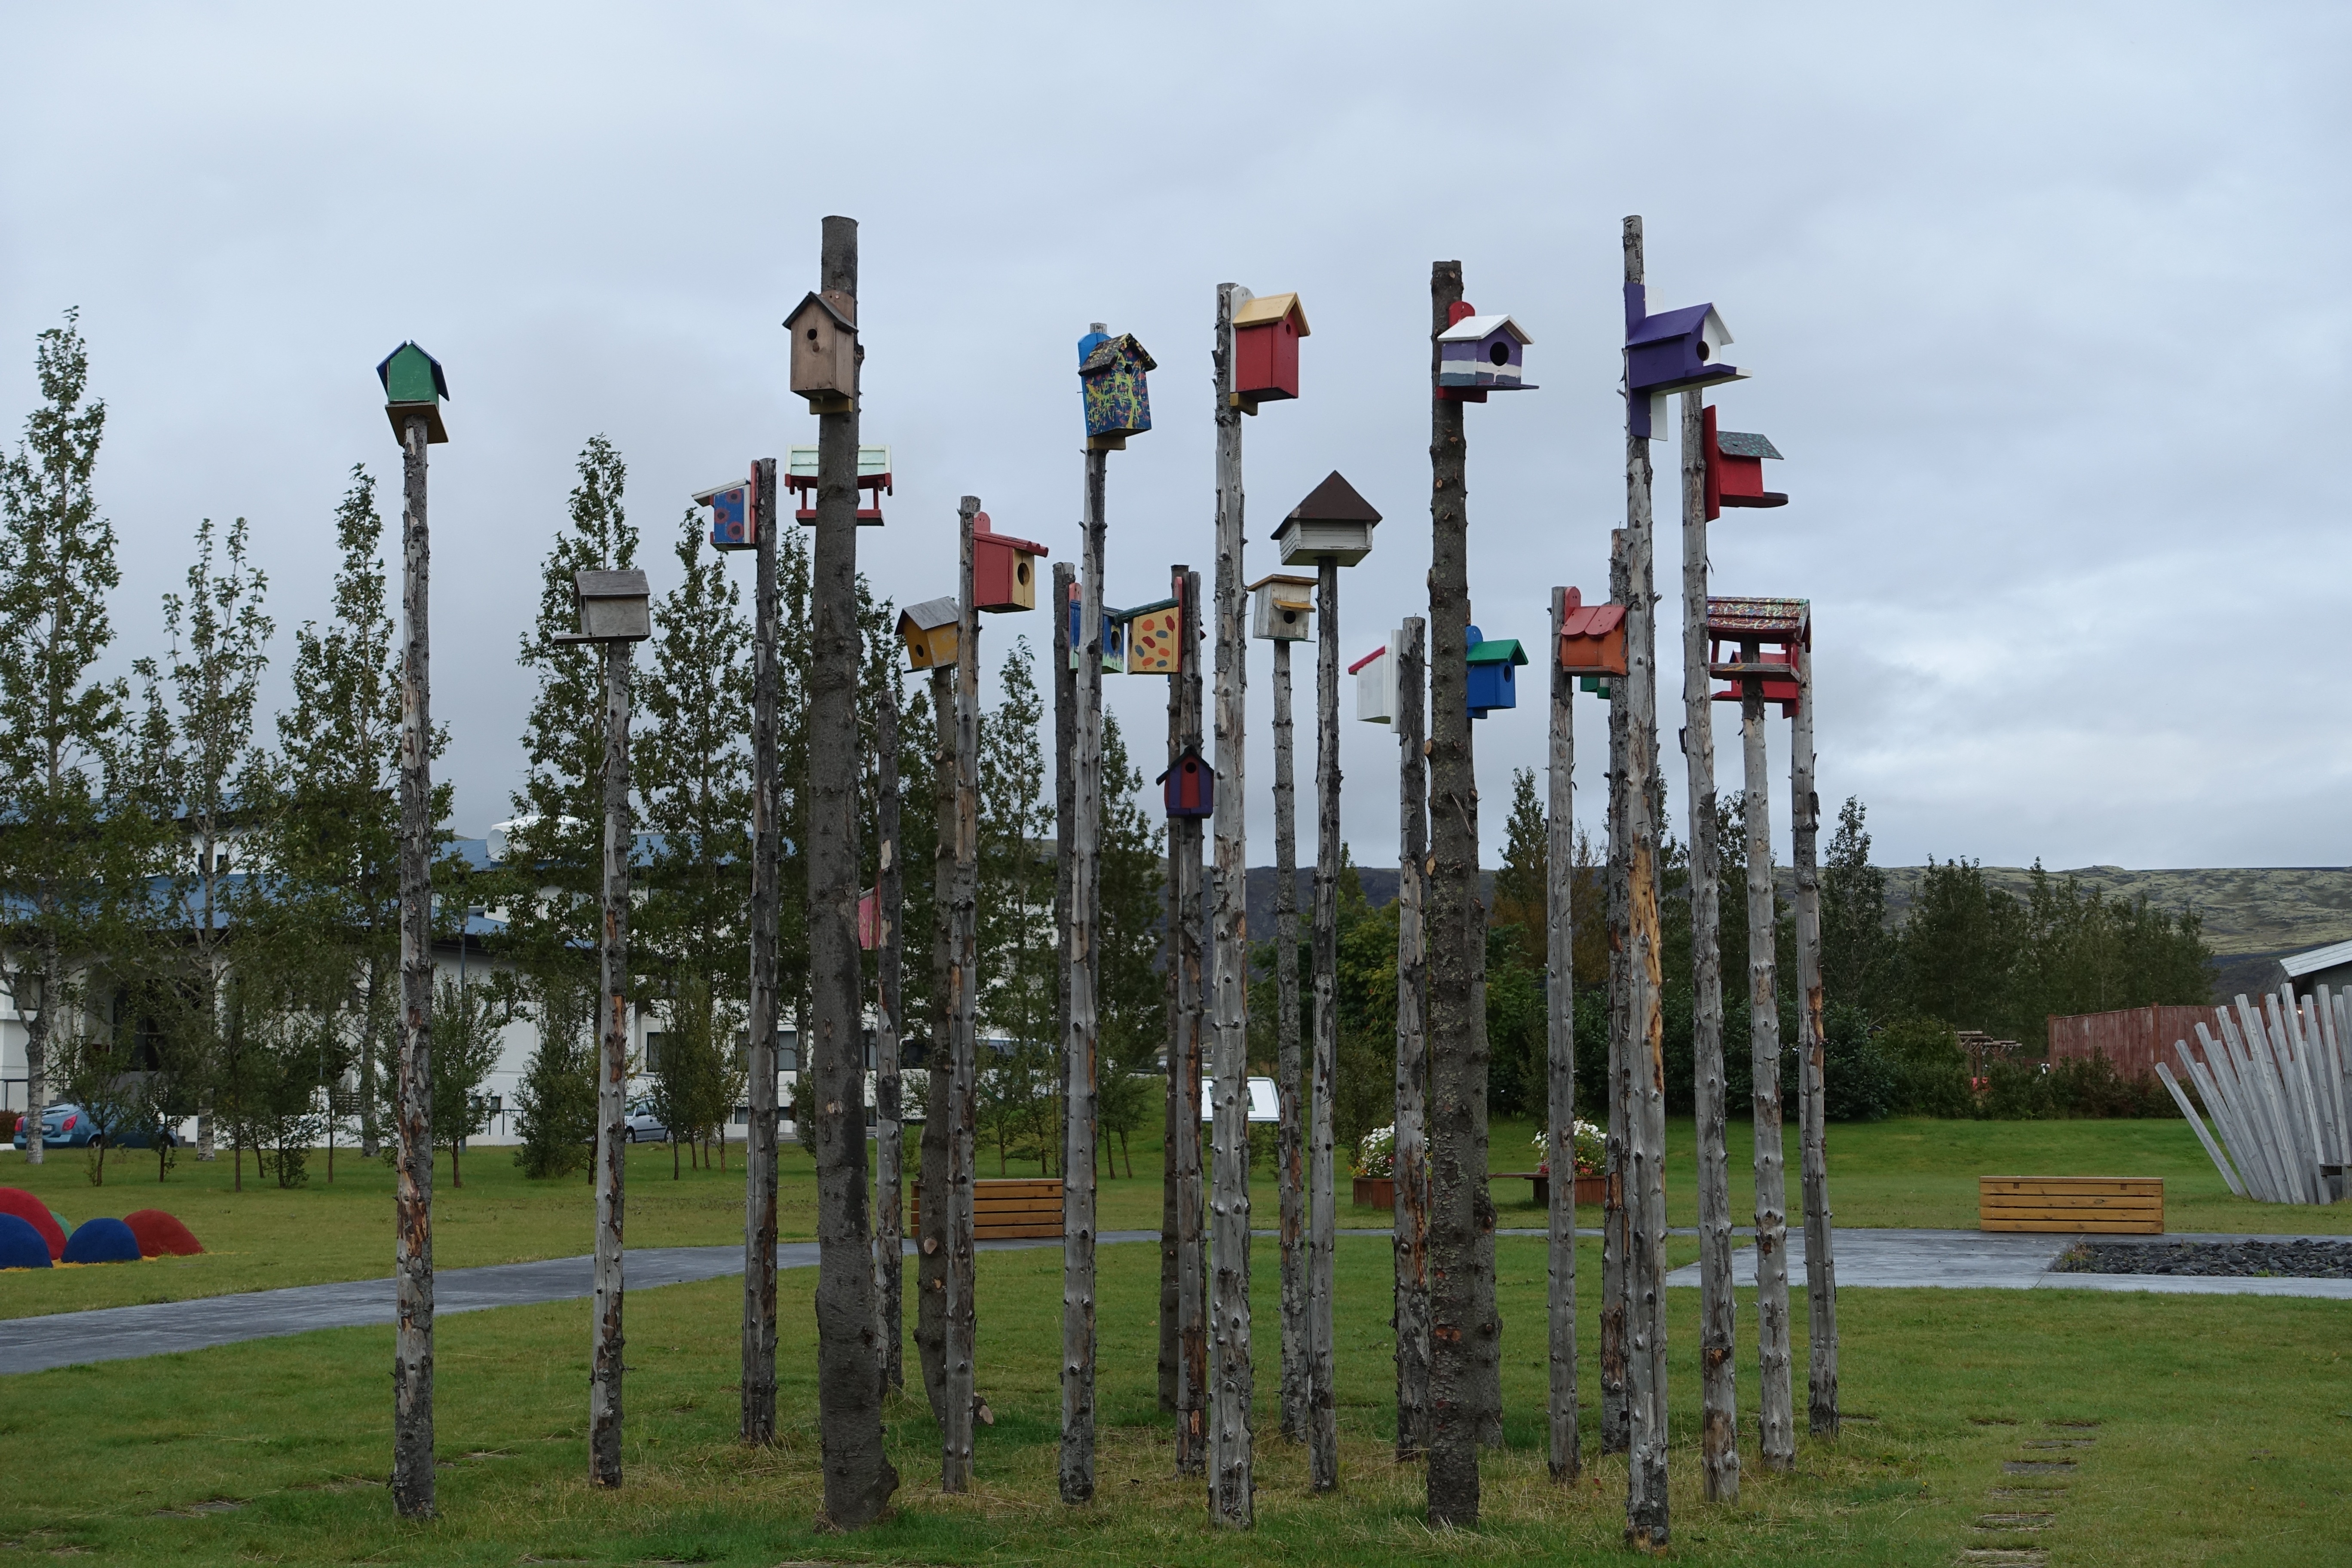
tree, totem pole, sculpture, memorial, man made object, outdoor structure